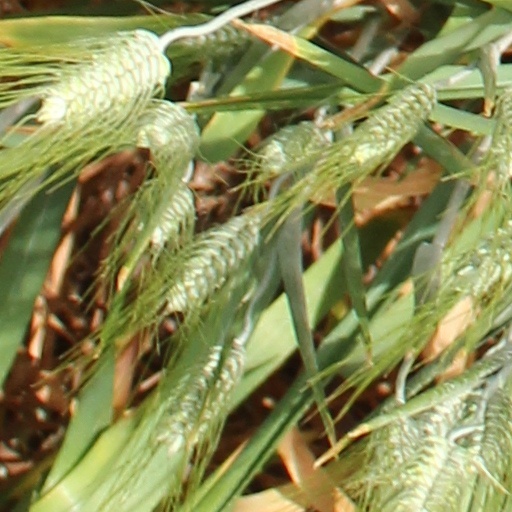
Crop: wheat